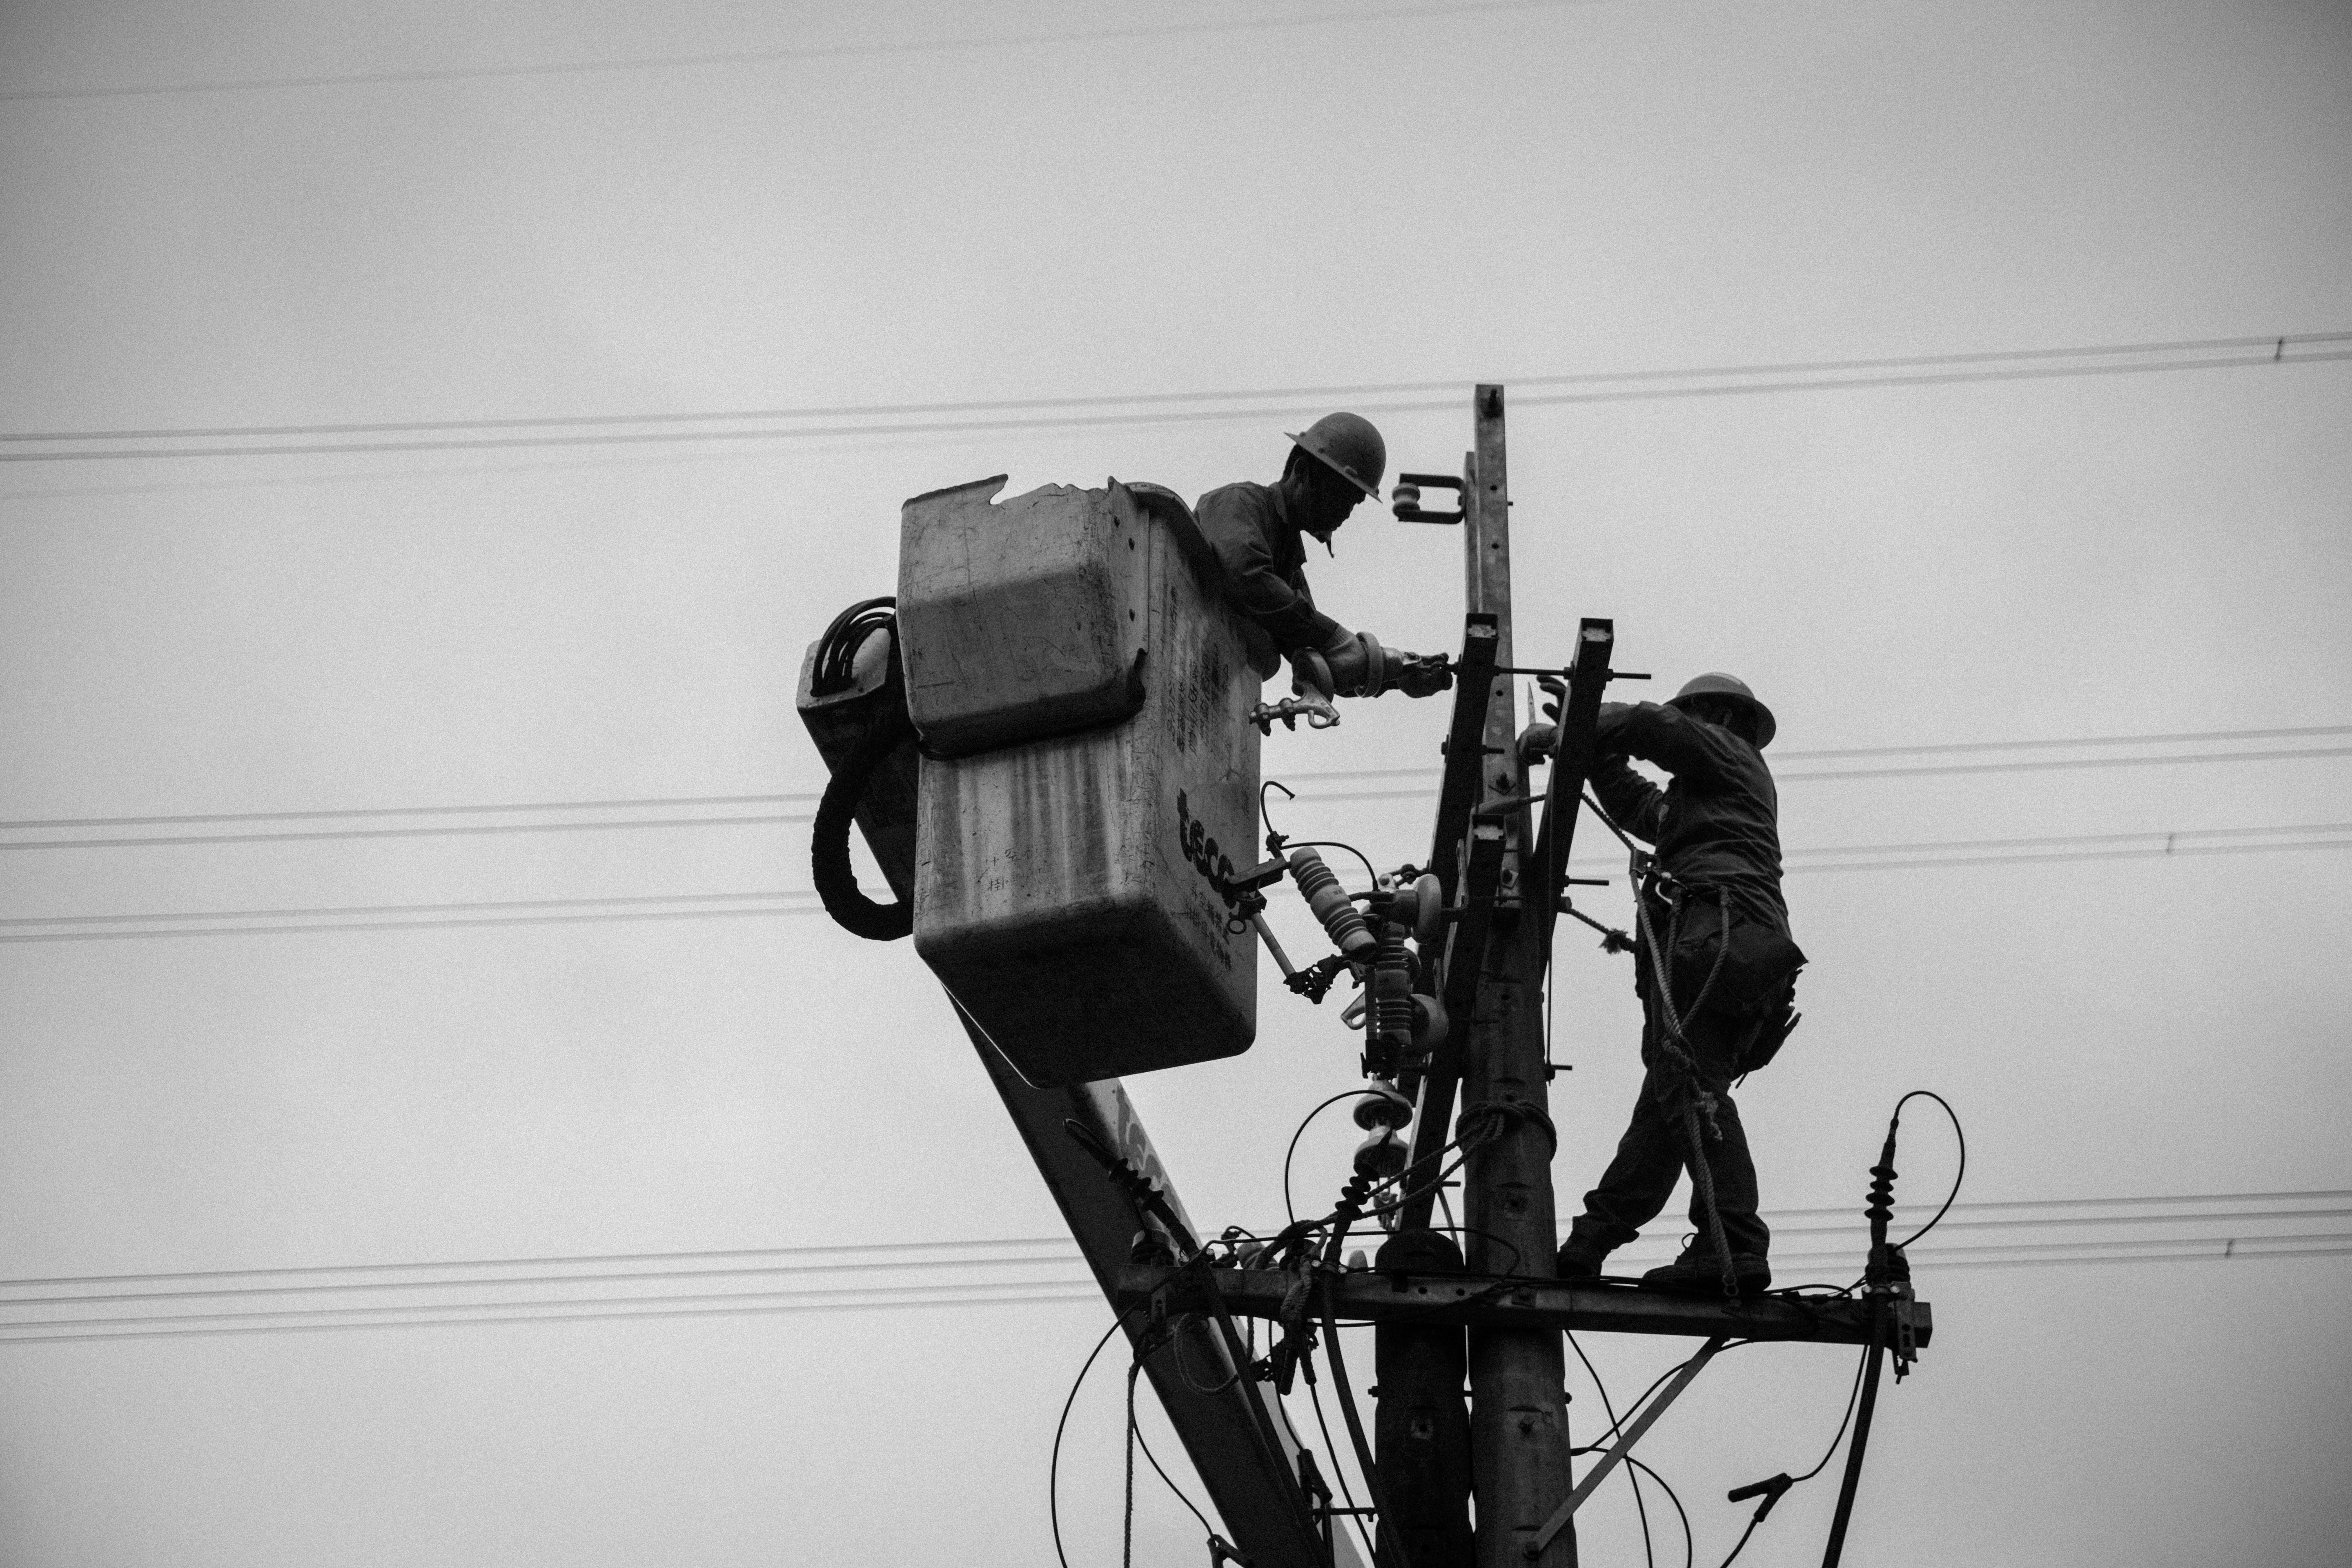
black and white, technology, construction, microphone, electricity, monochrome, energy, worker, angle, electric post, monochrome photography, electrical supply, public utility, wiring hardness, wire and cables, electric power companies, electric force